AutoRAI

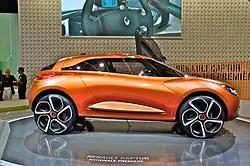
Renault Captur Concept at AutoRAI 2011

The Amsterdam International Motor Show or AutoRAI was a motor show that took place every two years in Amsterdam, Netherlands. The history of the AutoRAI goes back to 1893, when the association of Bicycle Industry (RI) was established. The first bicycle exhibition was organised in 1895. In 1900, the Dutch auto trade industry joined the RI organization and the association Bicycle & Automotive Industry (RAI) was born.